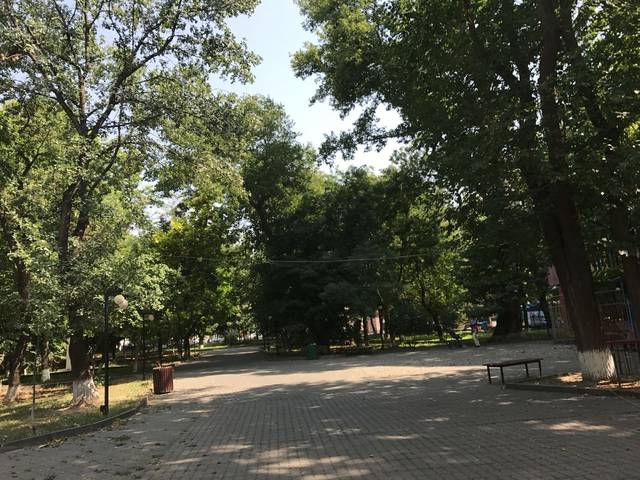
Region: Armenia
Coordinates: 40.176, 44.506